Jürg Baur

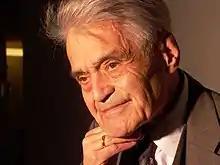
Baur in 2008

Jürg Baur (11 November 1918 – 31 January 2010) was a German composer whose works include "Incontri and Mutazioni." Baur studied at the Cologne University of Music and taught there in his later years. Baur was also awarded the Federal Cross of Merit.